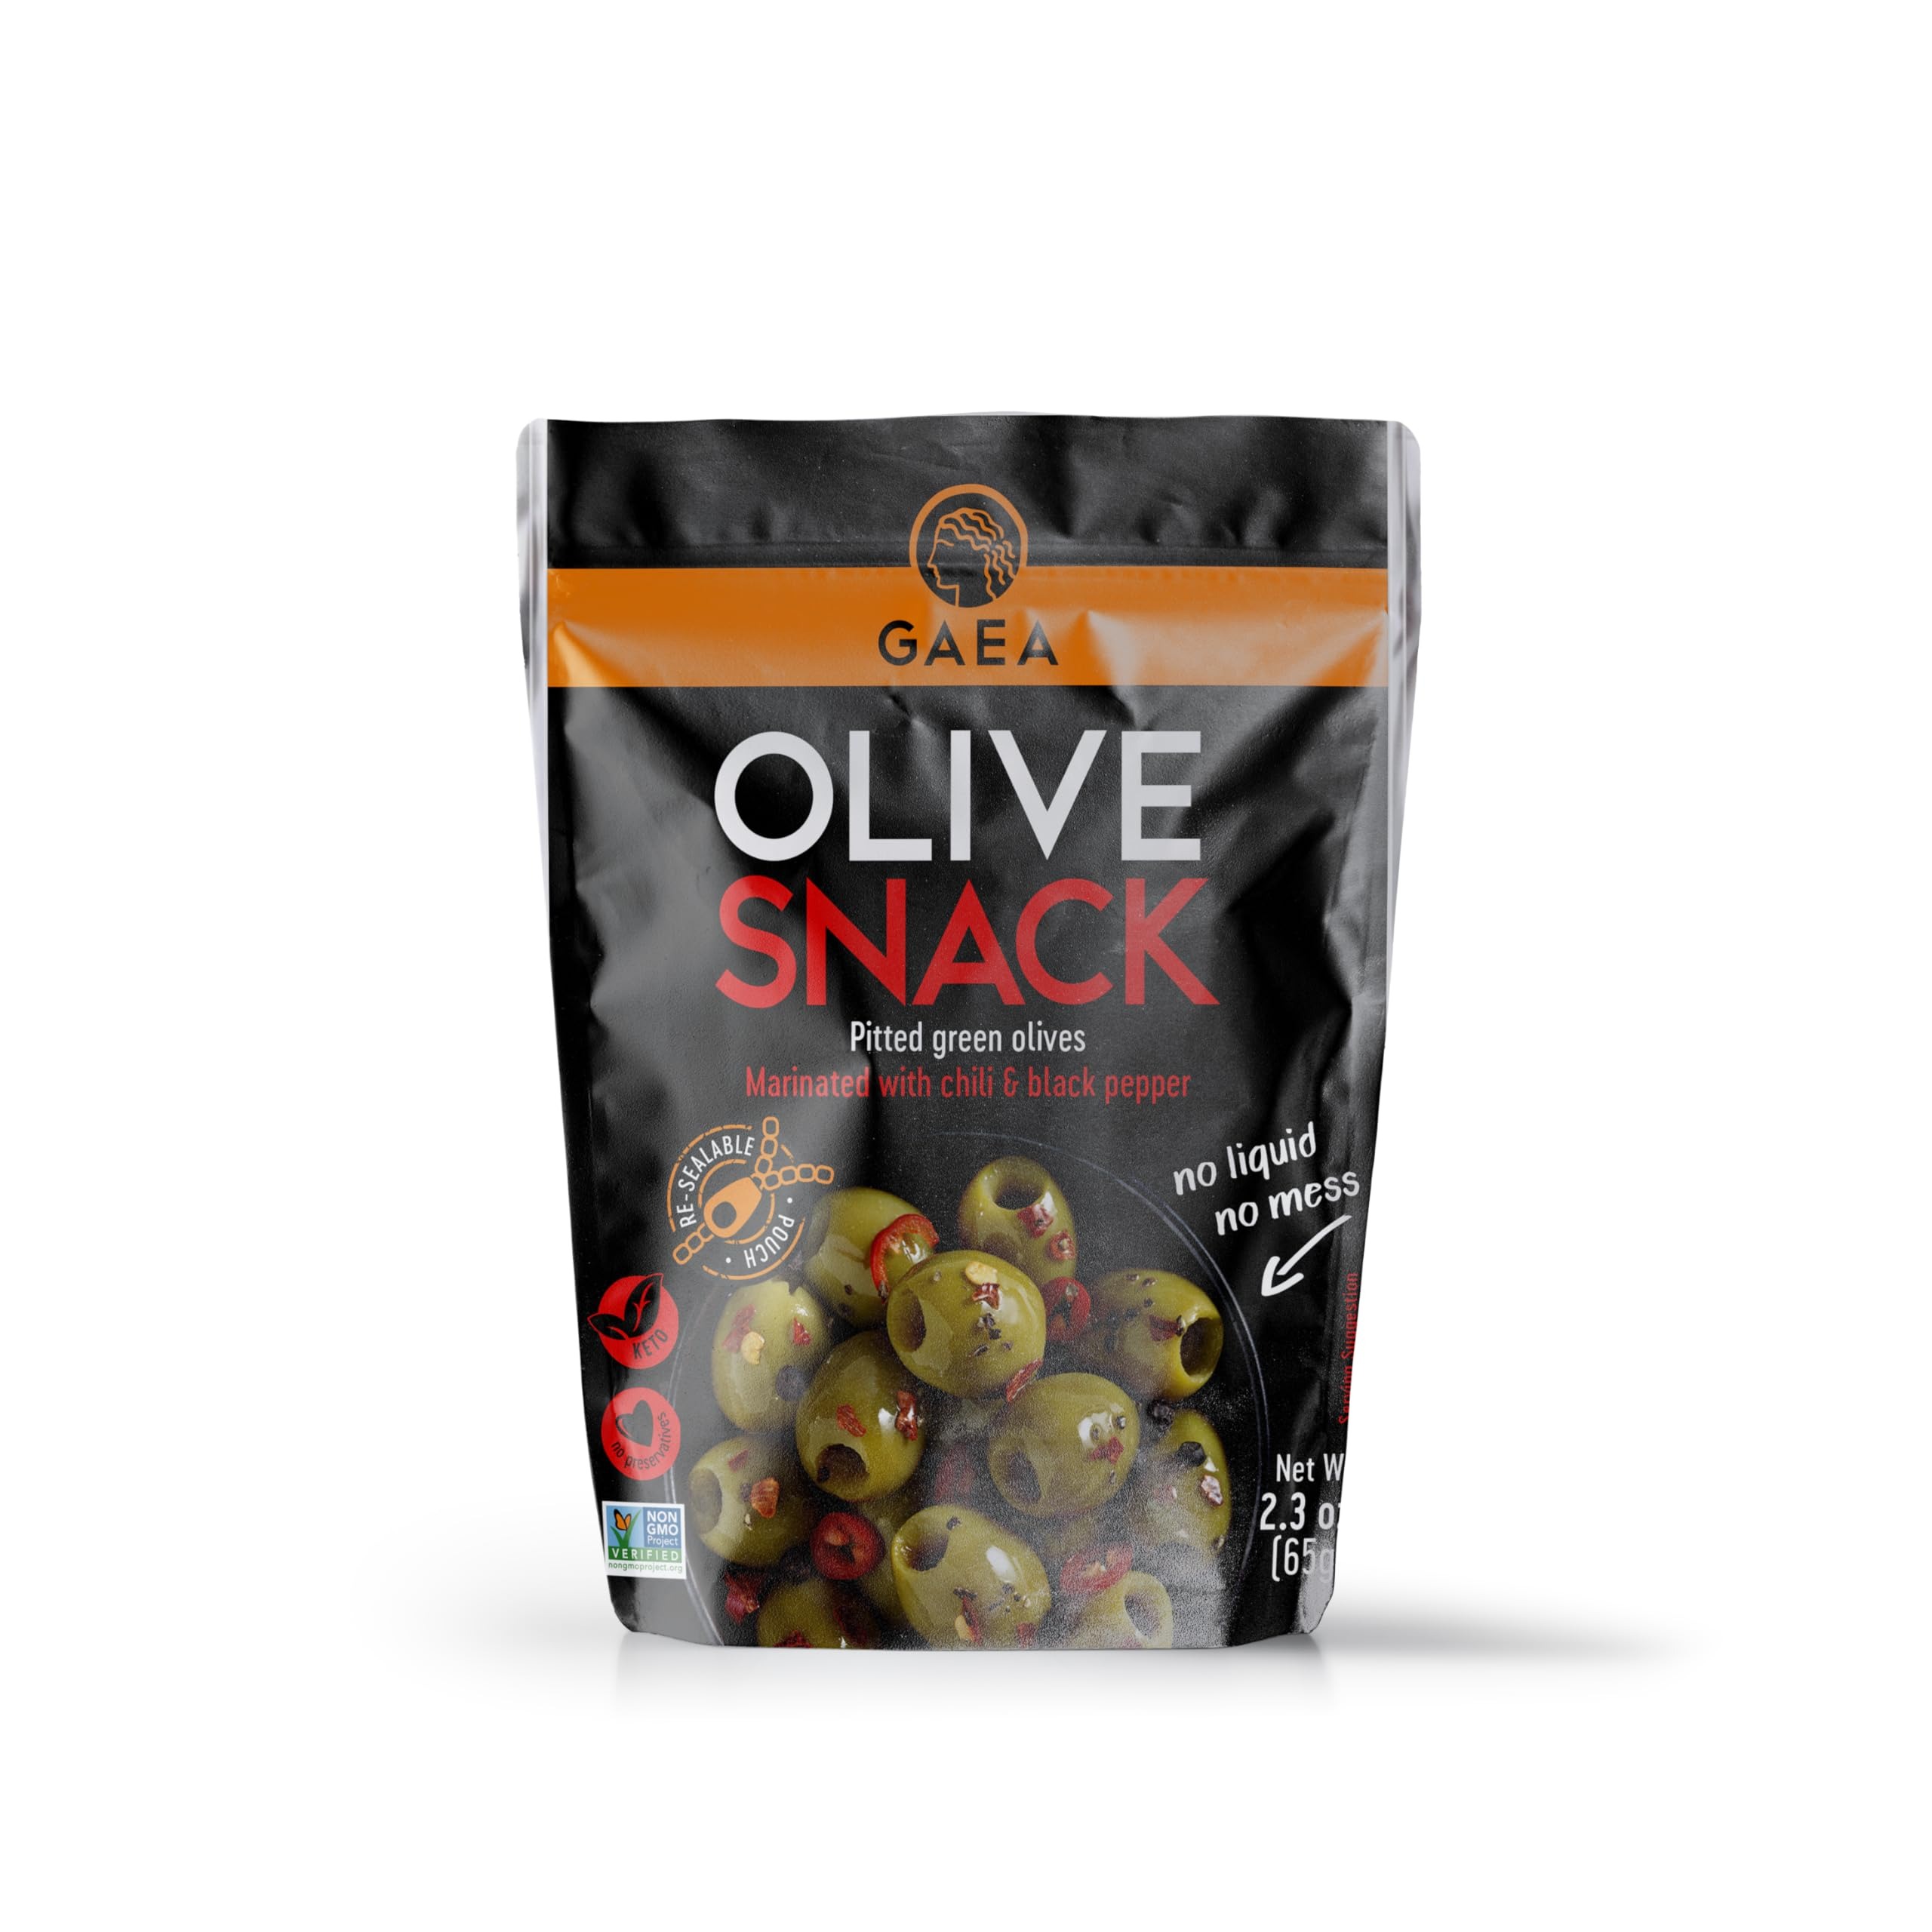
Item Name: Gaea Authentic Greek Pitted Green Olives with Chili & Black Pepper Snack Pack, 2.3 Ounce (Pack of 8), 8 Count
Bullet Point: Gaea North America Pitted Green Olives Seasoned With Chili & Black Pepper Snack Pack, Vegan, 2.3 Ounces (Pack Of 8)
Value: 18.4
Unit: Ounce

Price: 21.92